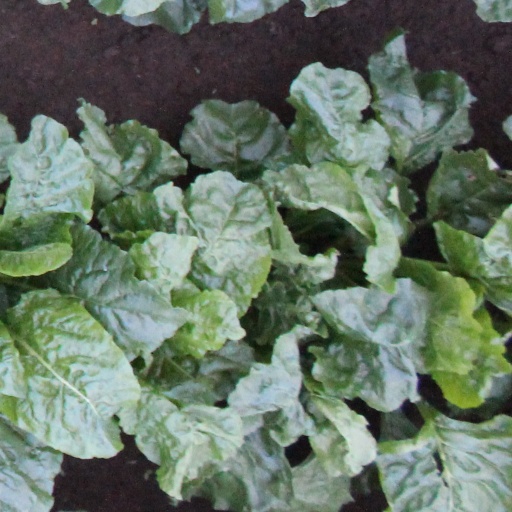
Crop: sugar beet